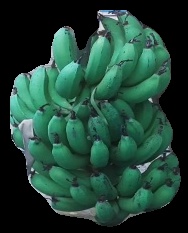
Variety: pachbale
Grade: grade3